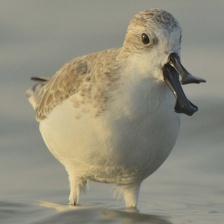
Species: SPOON BILED SANDPIPER
Scientific name: CALIDRIS PYGMAEA
ImageNet parent category: red-backed_sandpiper